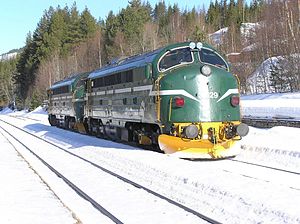
NOHAB AA16 / Europa / Norge (Litra Di. 3)
Di 3.629 OBAS
NOHAB AA16 er den europæiske licensvariant af det amerikanske standardlokomotiv EMD F-Serie fra EMD, som var et datterselskab af GM koncernen. Licenstageren var den svenske virksomhed Nydqvist och Holm AB, der også fremstillede de første eksemplarer, der blev leveret til DSB i 1954 som MY 1101 til MY 1104.